Andreu Nin

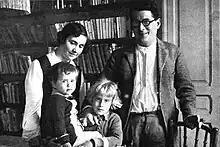
with wife and children

On his return to Spain after the proclamation of the Second Republic, Nin was instrumental in the formation of a Trotskyist group, the Communist Left of Spain (ICE), in May 1931. The ICE soon became a group affiliated to the International Left Opposition and went on to publish the newspaper "El Soviet". Although it had some very prominent militants, the Communist Left was too small a group to have any real influence on Spanish political life. Although it was considered a Trotskyist party opposed to Stalin, from his exile in Norway, Trotsky himself sharply criticised its political line.